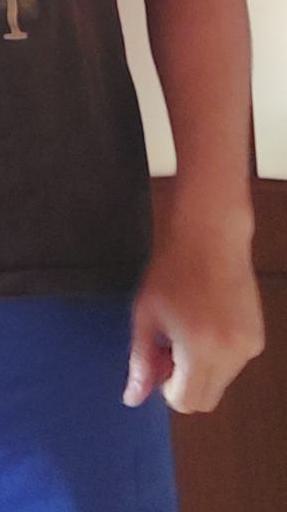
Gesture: no_gesture